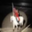
Label: horse